Tom Mulcair

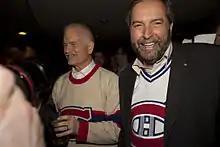
Jack Layton and Tom Mulcair in Montreal, 2011

Mulcair was sworn in on October 12, 2007. Earlier, he was named co-deputy leader of the NDP along with Libby Davies. As the party's Quebec lieutenant, he worked to improve the standard of translation for the campaign's francophone party materials, with Layton's support.